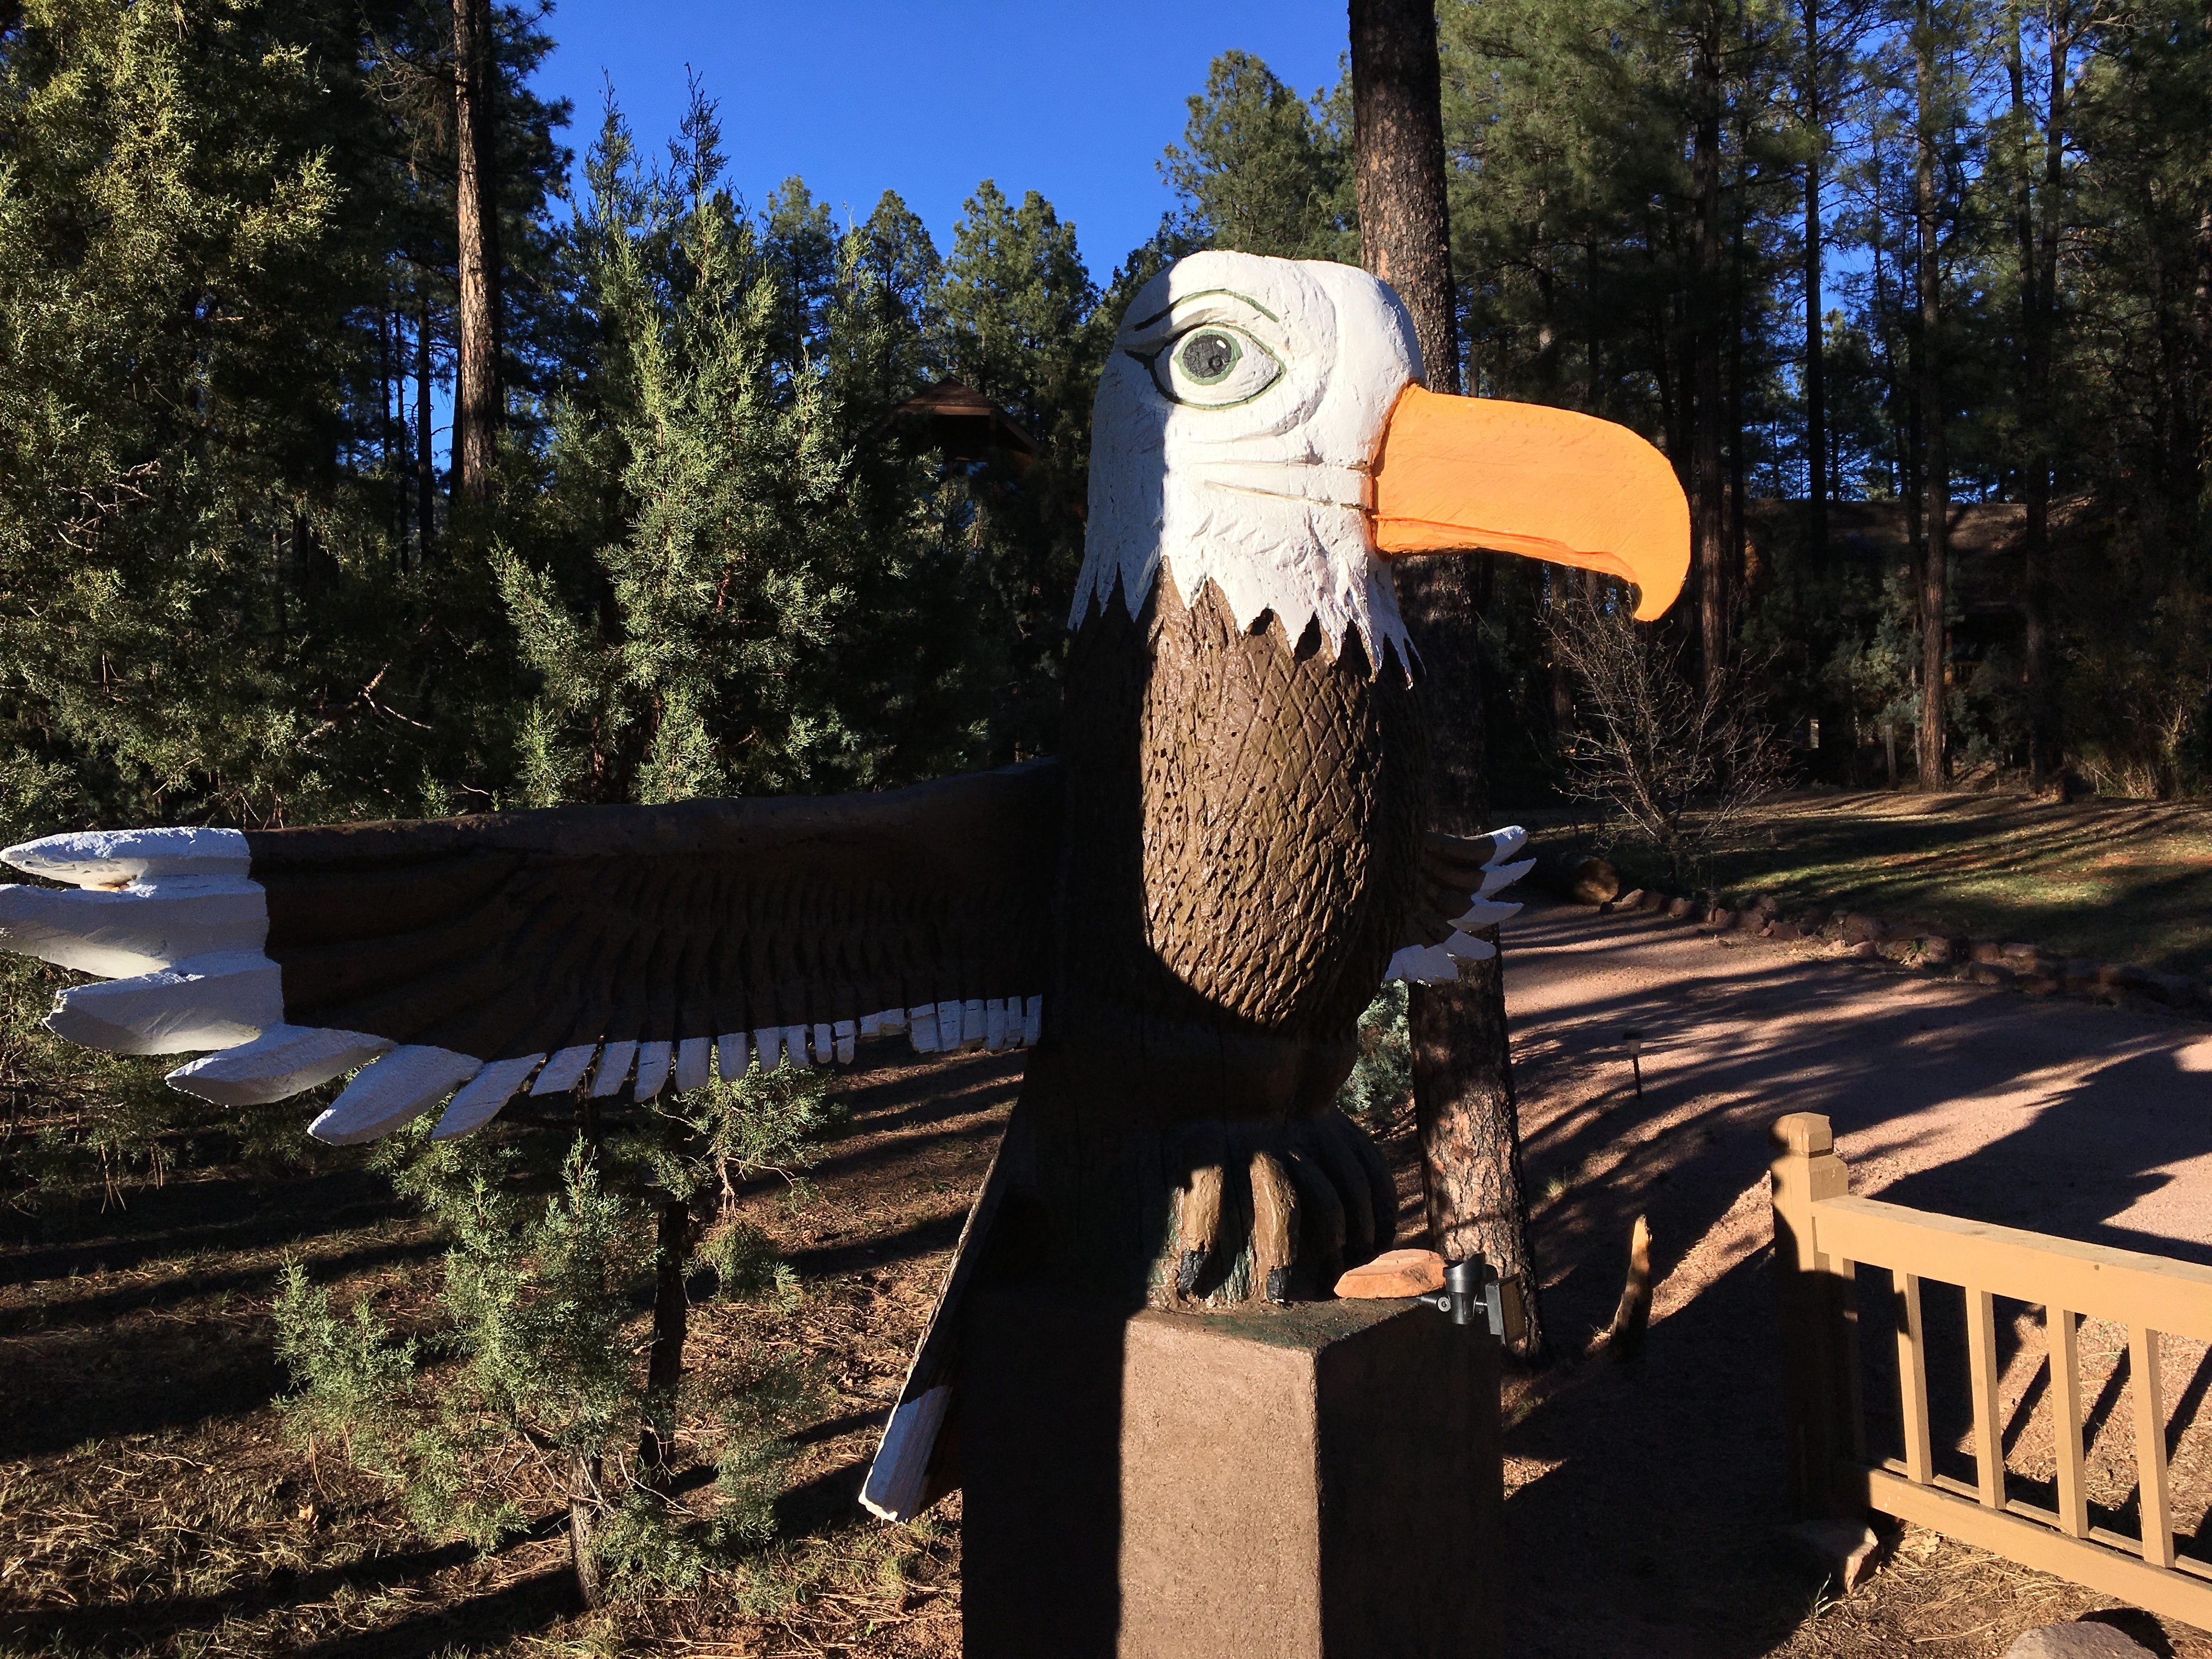
statue, sculpture, art